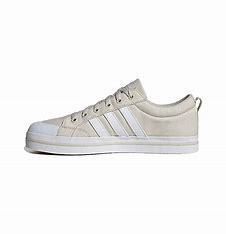
Brand: adidas
Model: neo Adidas NEO Bravada